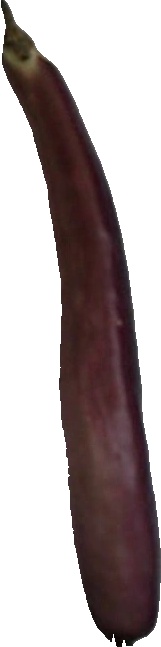
Label: eggplant_long_1